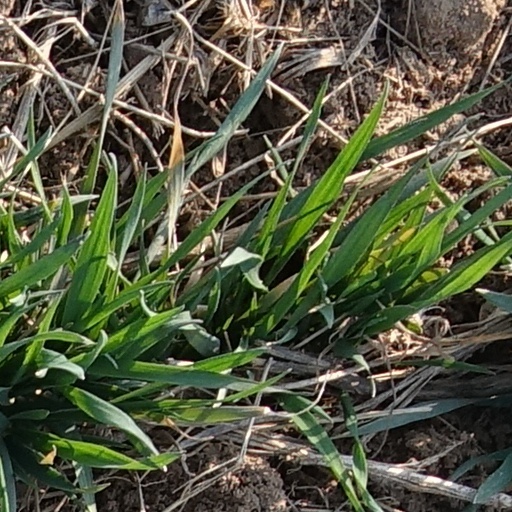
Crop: wheat